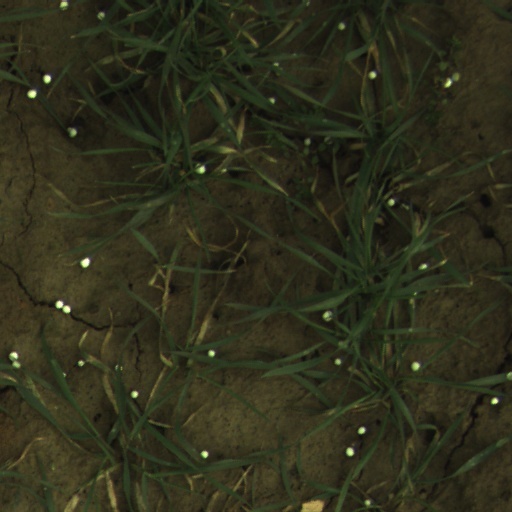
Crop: wheat